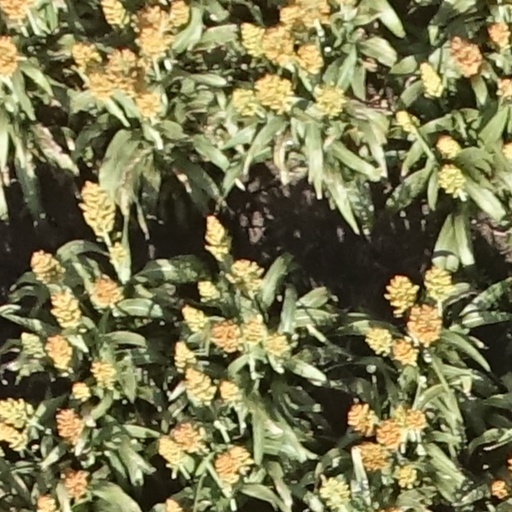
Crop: sorghum